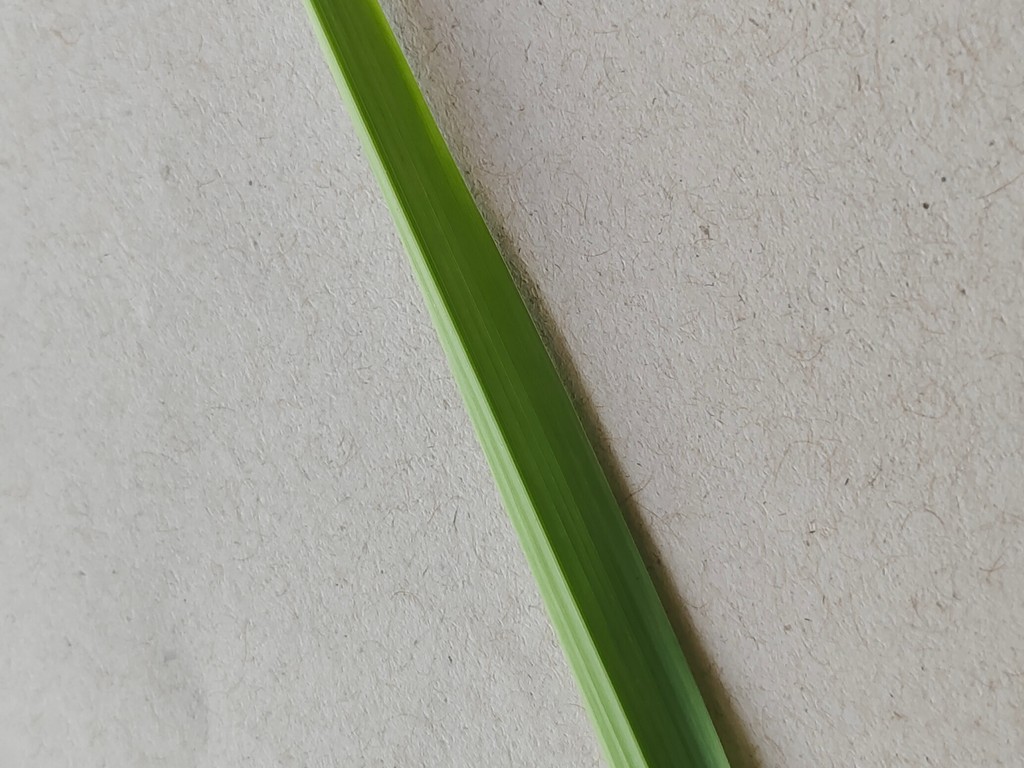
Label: Healthy